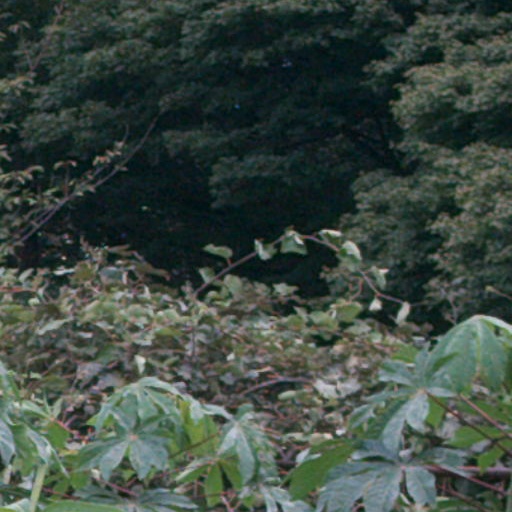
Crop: cassava